K. G. Ossiannilsson

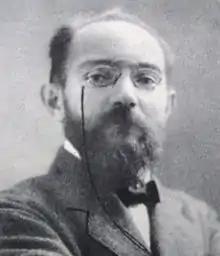
K. G. Ossiannilsson

Karl Gustav Ossiannilsson (originally Karl Gustav Ossian Nilsson, July 30, 1875 – March 14, 1970) was a Swedish author and translator.